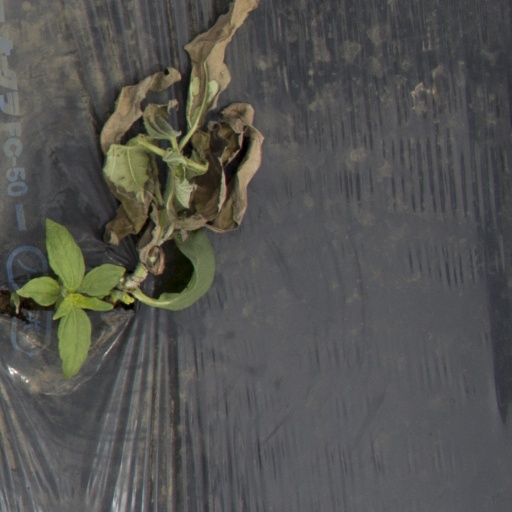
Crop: Jerusalem artichoke